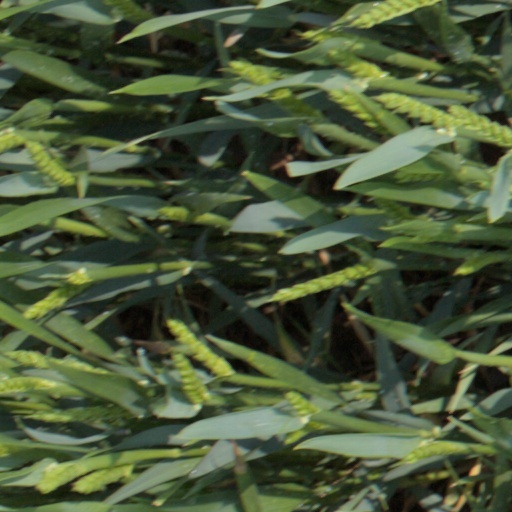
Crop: wheat